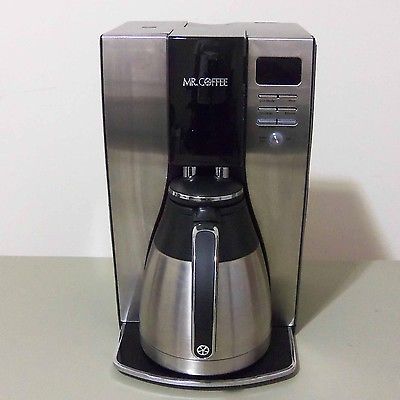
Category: coffee maker